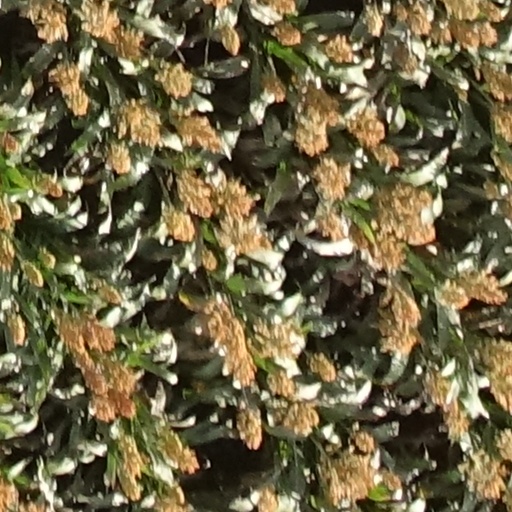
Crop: sorghum